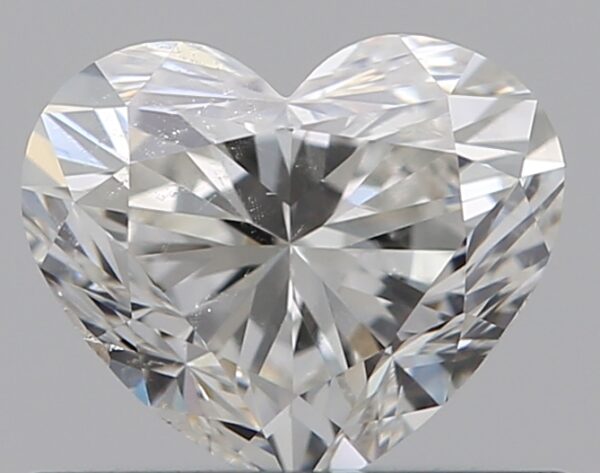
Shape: heart
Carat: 0.5
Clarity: SI2
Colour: H
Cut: VG
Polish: EX
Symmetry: VG
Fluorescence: N
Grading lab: GIA
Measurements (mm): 4.61 x 5.44 x 3.27